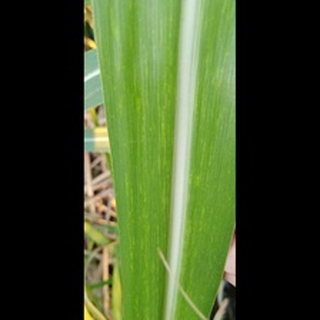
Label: sugarcane_mosaic